Docking Rural District

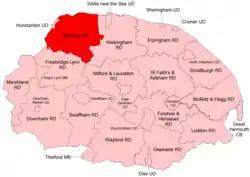
Boundaries in 1935

Docking Lynn Rural District was a rural district in Norfolk, England from 1894 to 1974.